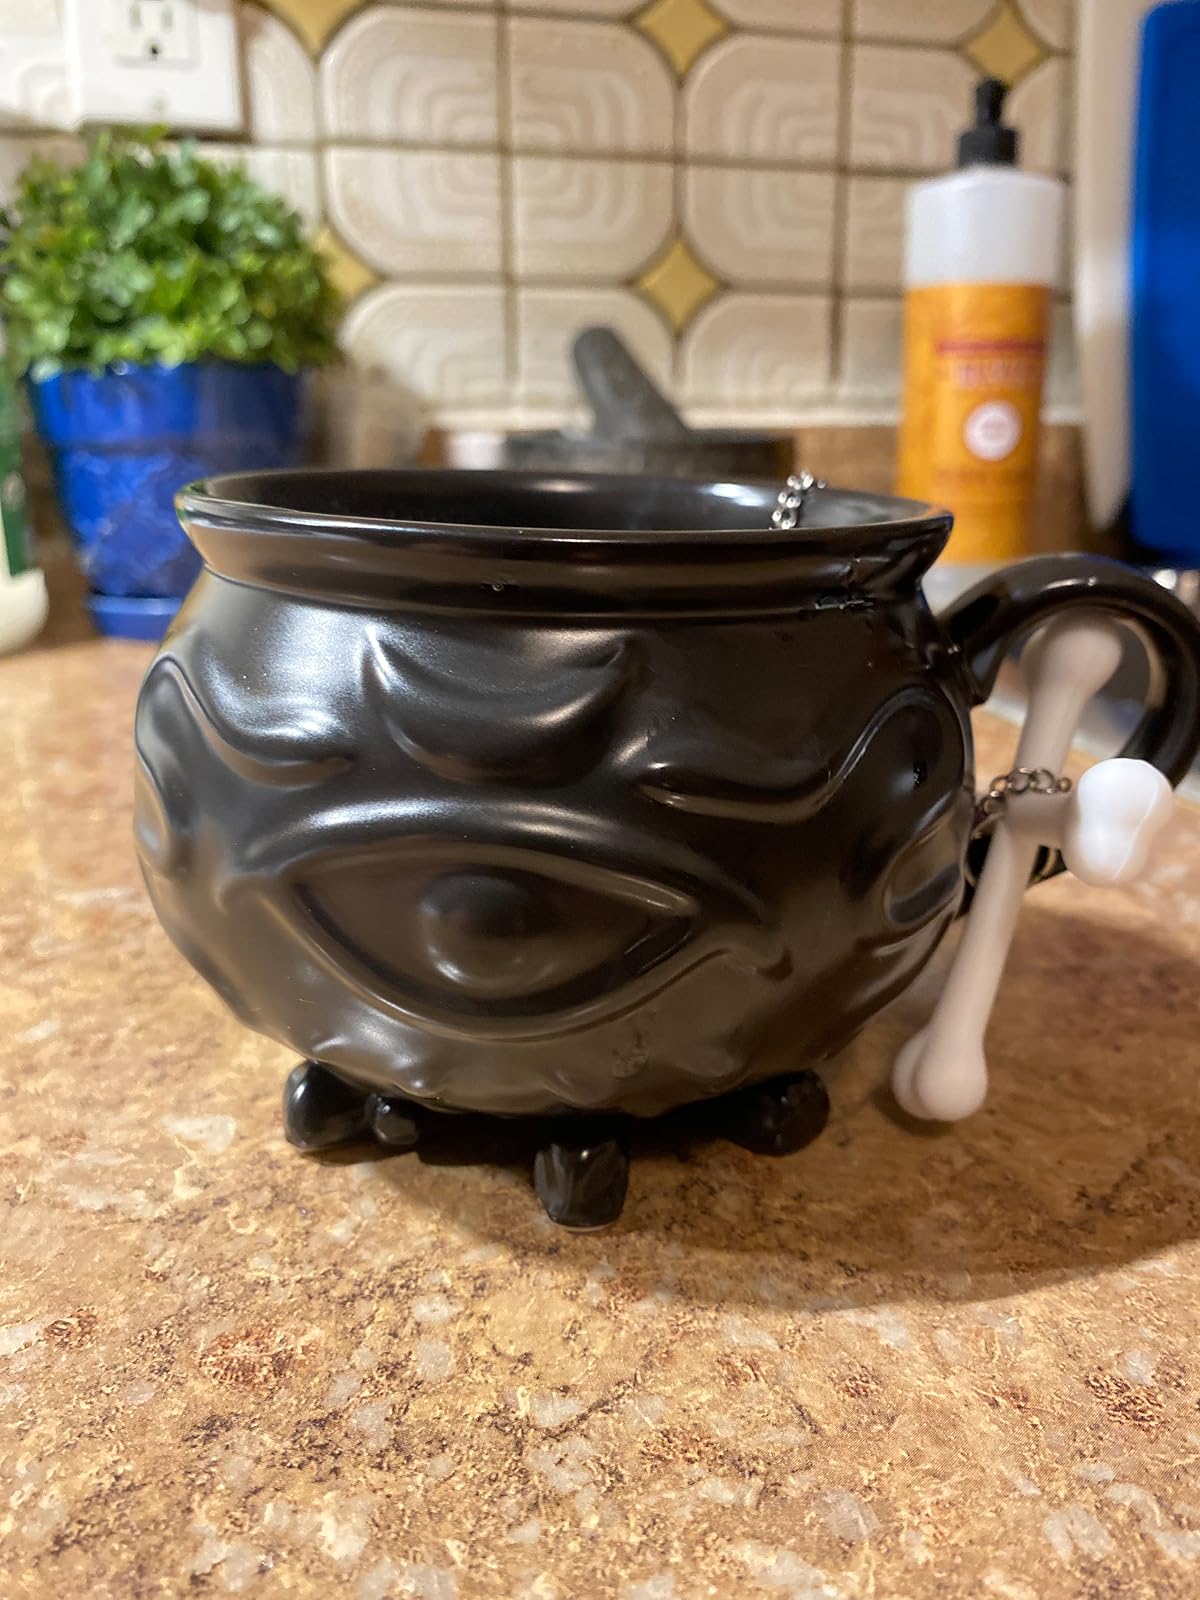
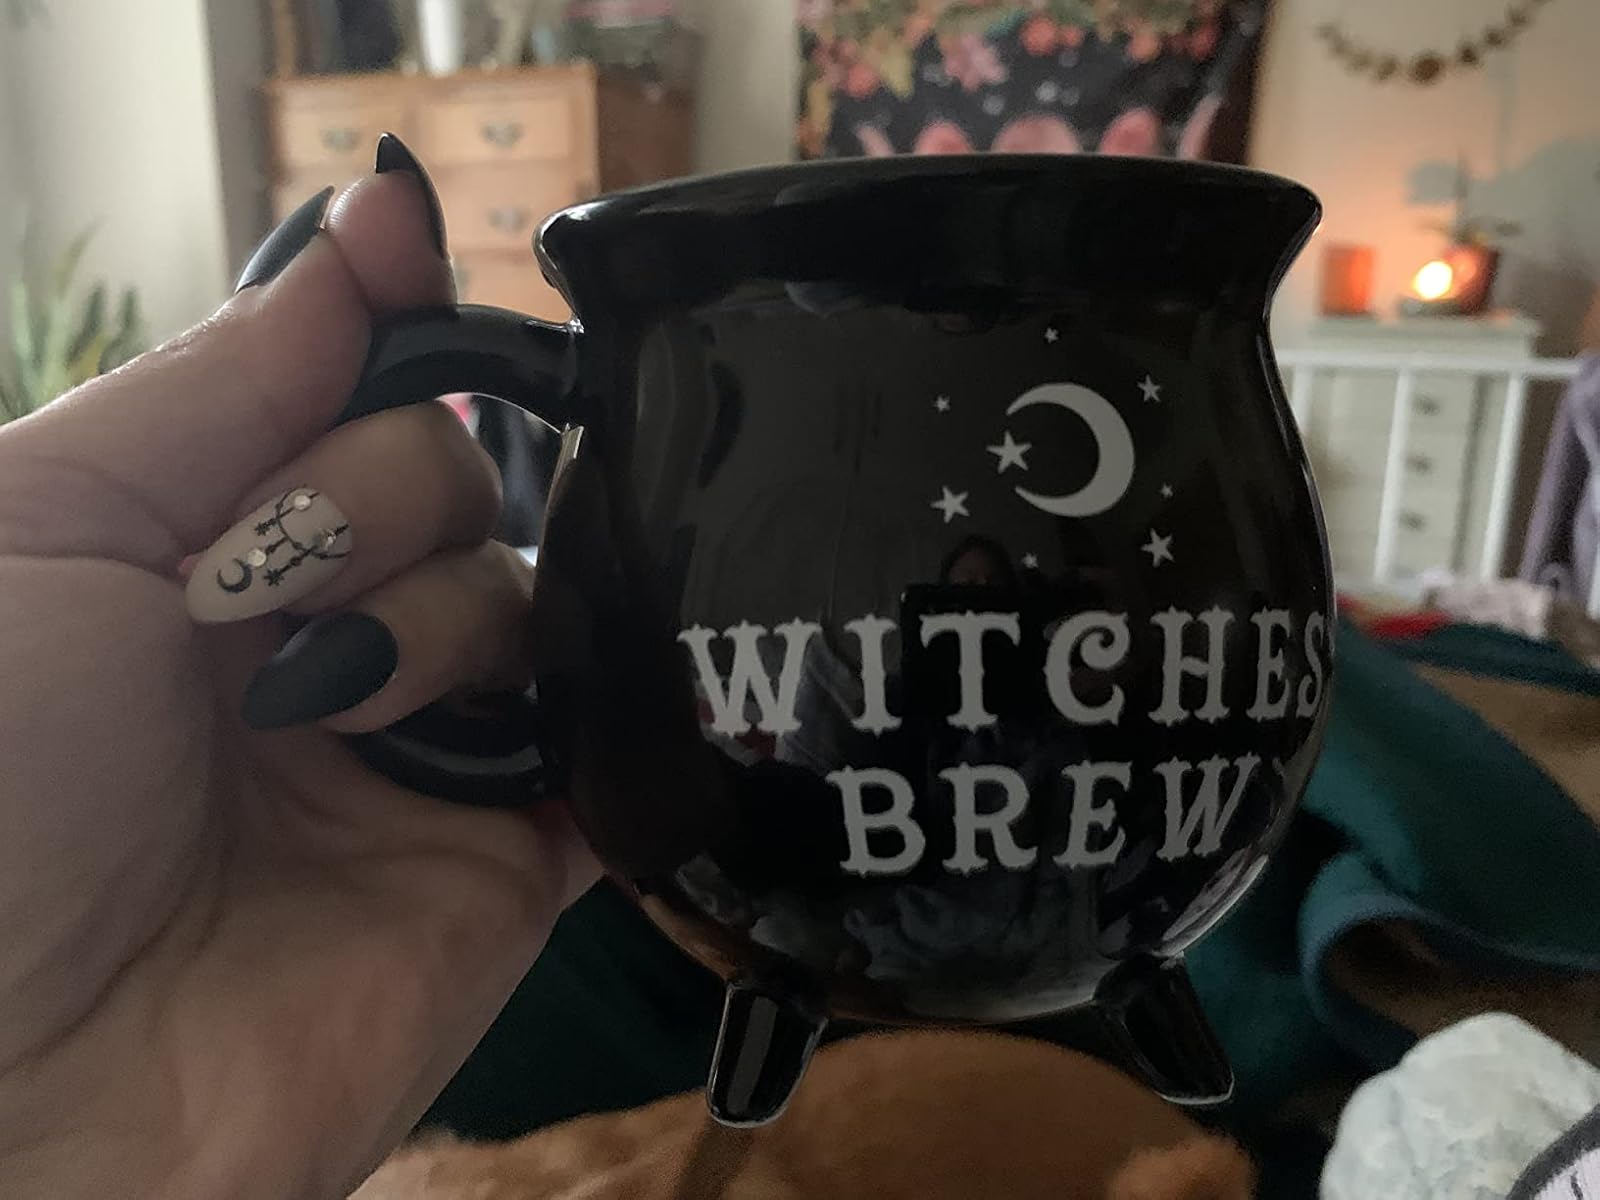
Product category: items_mug
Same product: no